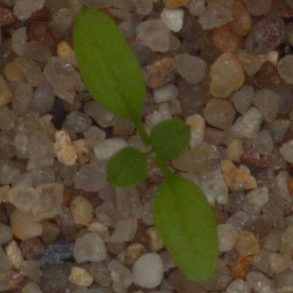
Label: common_chickweed